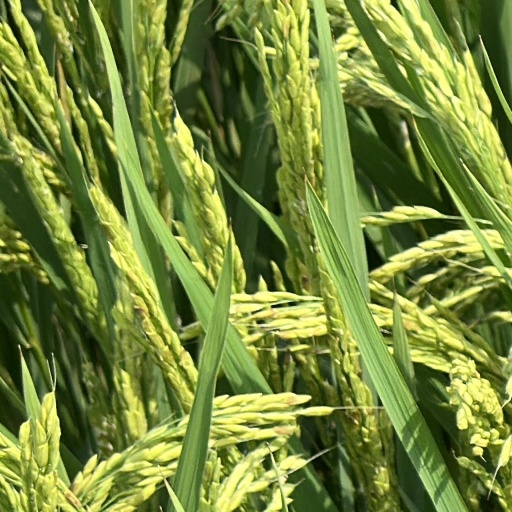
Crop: rice